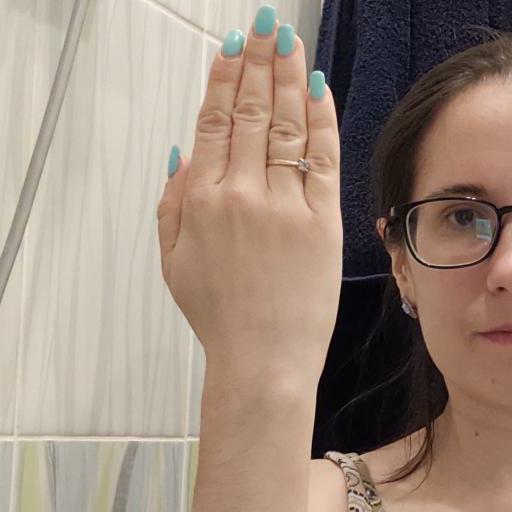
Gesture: stop_inverted